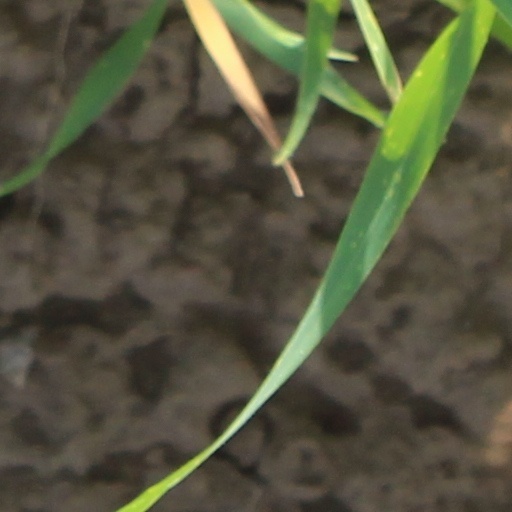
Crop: wheat